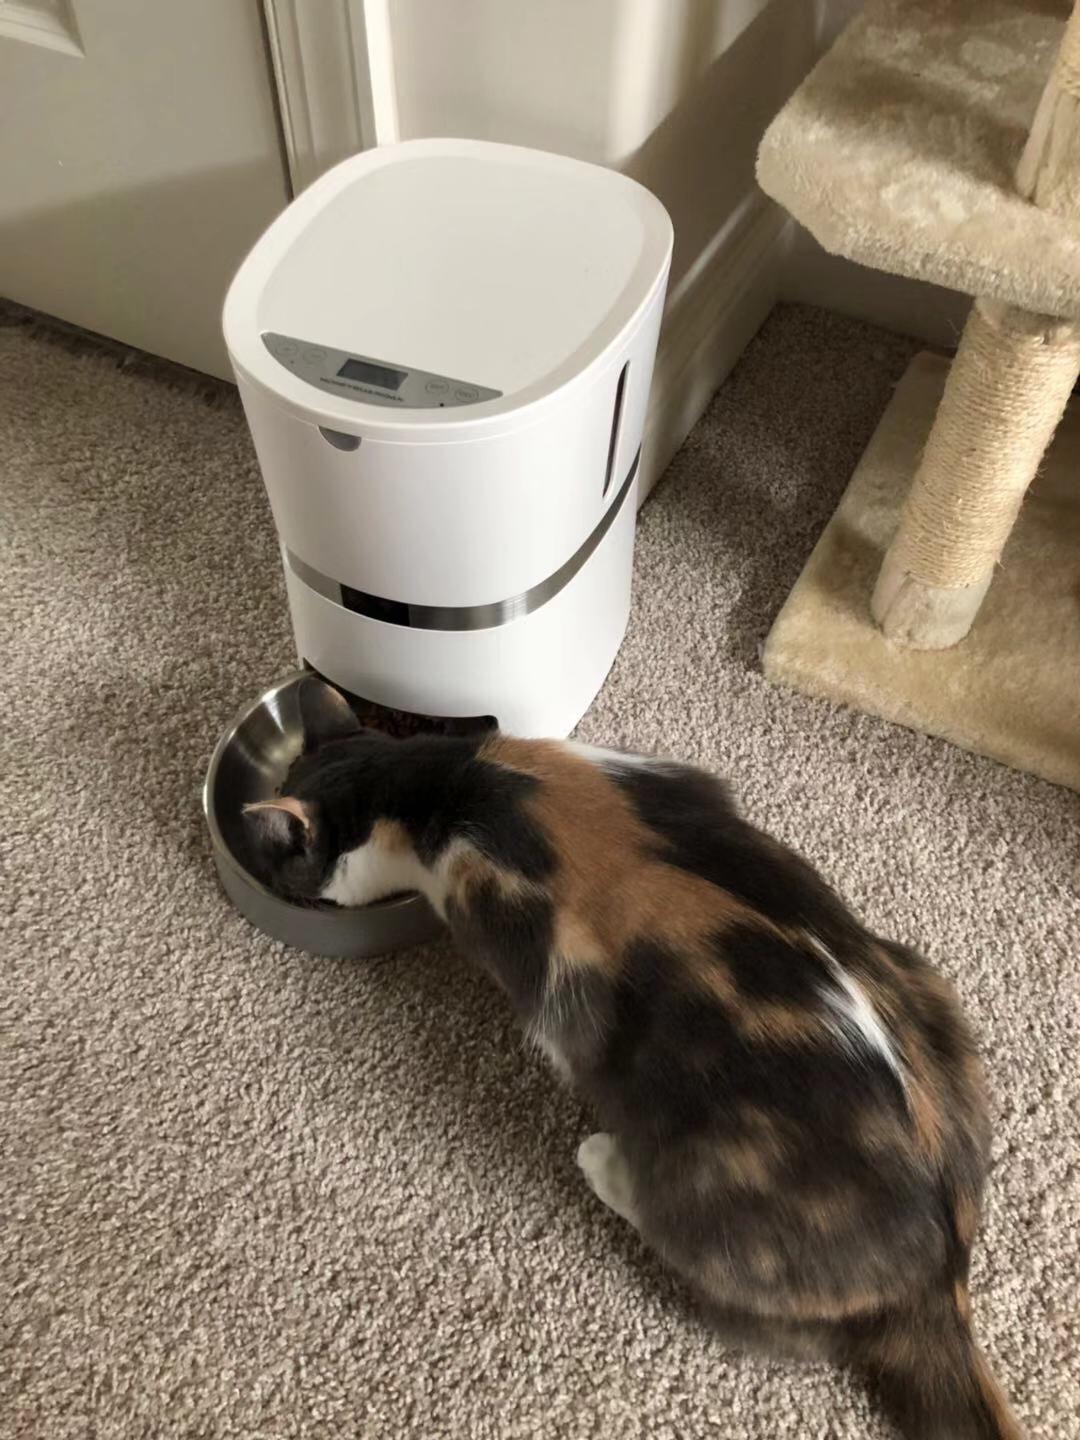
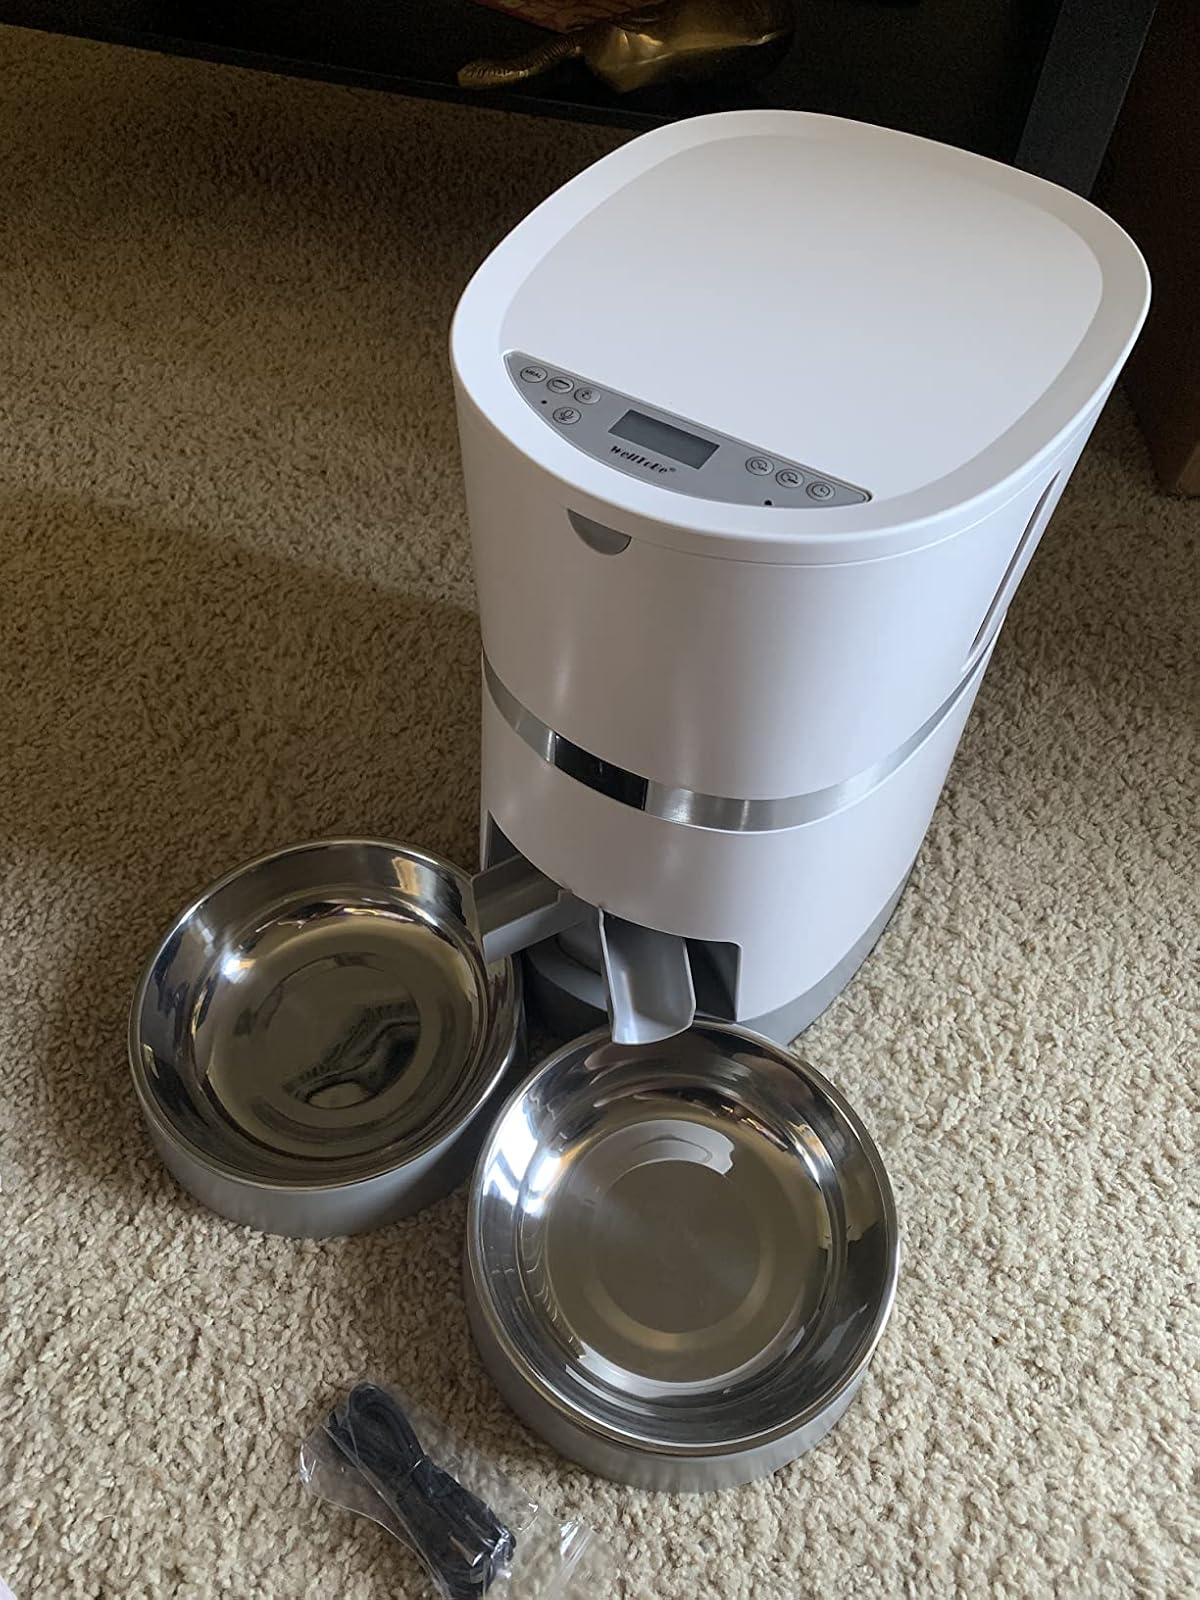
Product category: items_feeder
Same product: no